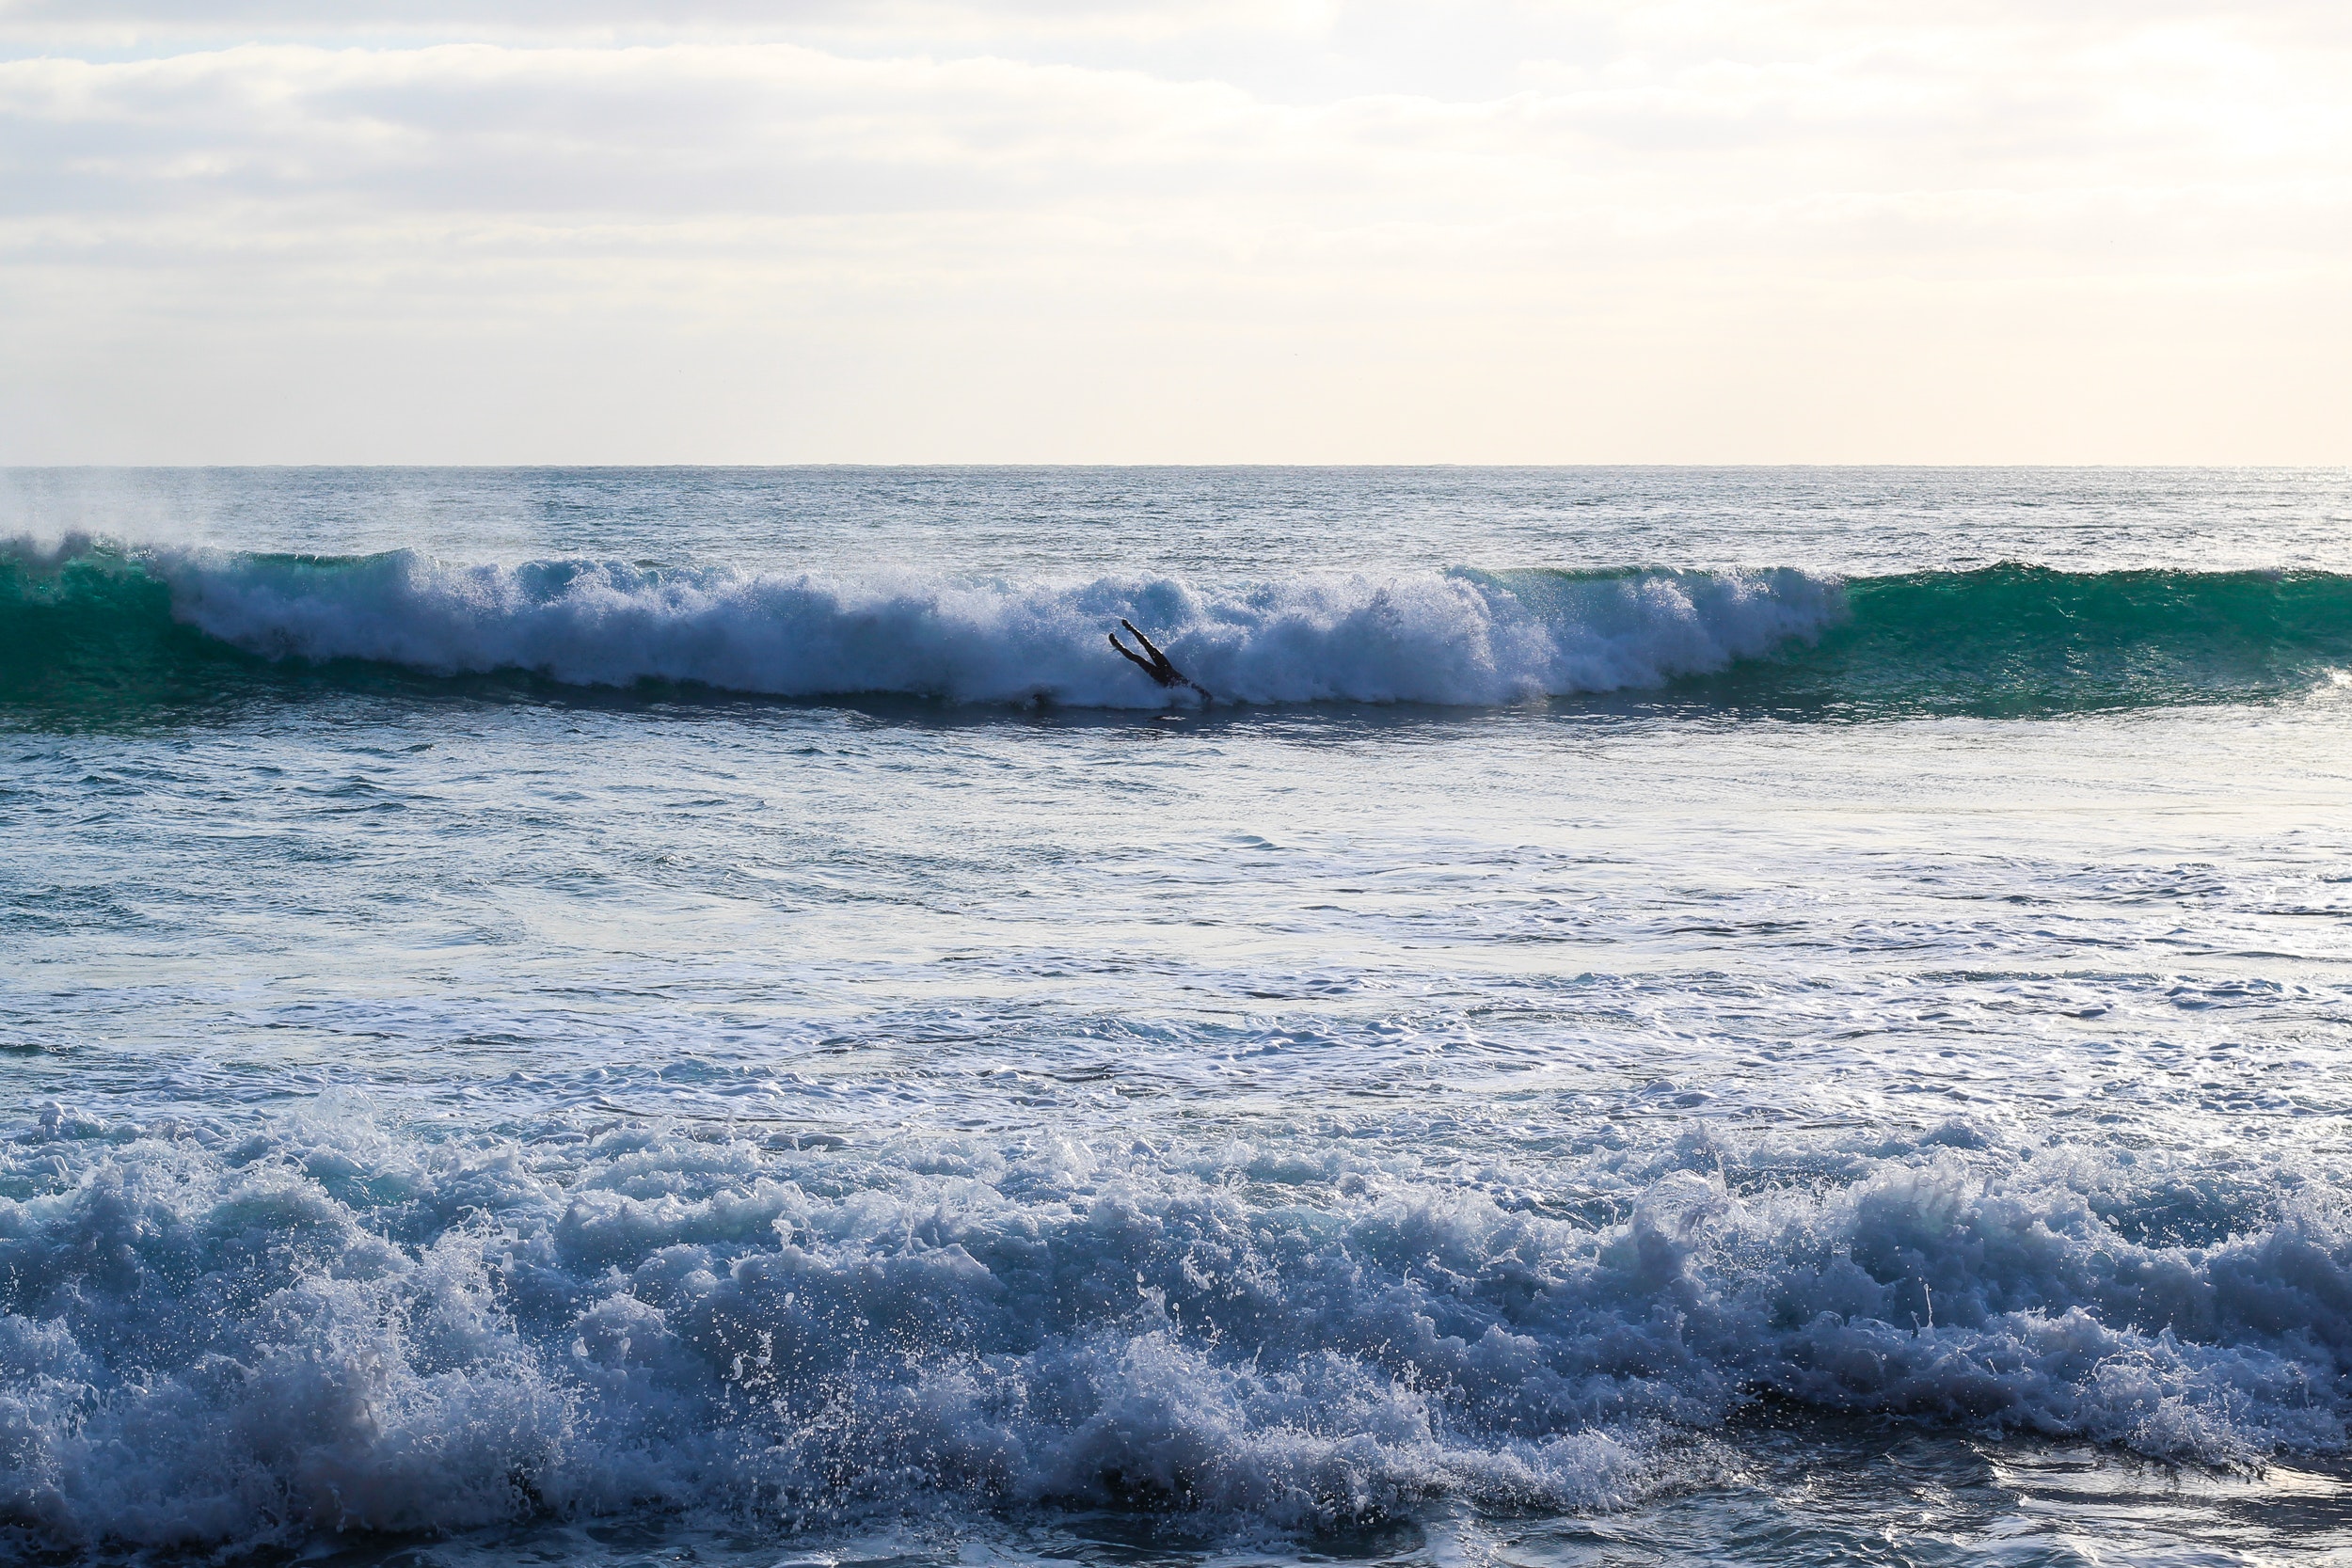
wave, wind wave, ocean, sea, sky, water, tide, surfing, shore, coast, surface water sports, cloud, horizon, coastal and oceanic landforms, wind, landscape, boardsport, beach, vacation, bay